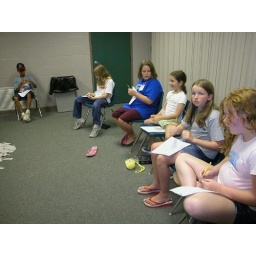
My daughter, Phoebe, is in the white shirt with green trim. Se is very petite!